MV Brown Bear

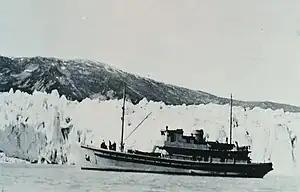
"Brown Bear" in front of Taku Glacier in the Territory of Alaska in August 1935.

In 1936, "Brown Bear" made history′s first survey of sea otters in and around the Aleutian Islands in the Territory of Alaska. The sea otter herd was of considerable commercial value as a source of furs, and "Brown Bear"′s survey demonstrated that the sea otters were becoming more numerous and expanding their range, dispelling fears that they were becoming extinct in the Aleutians. "Brown Bear" also reported sightings of foreign commercial fishing activities in Aleutian waters, something that she did during her other cruises in Alaskan waters as well.